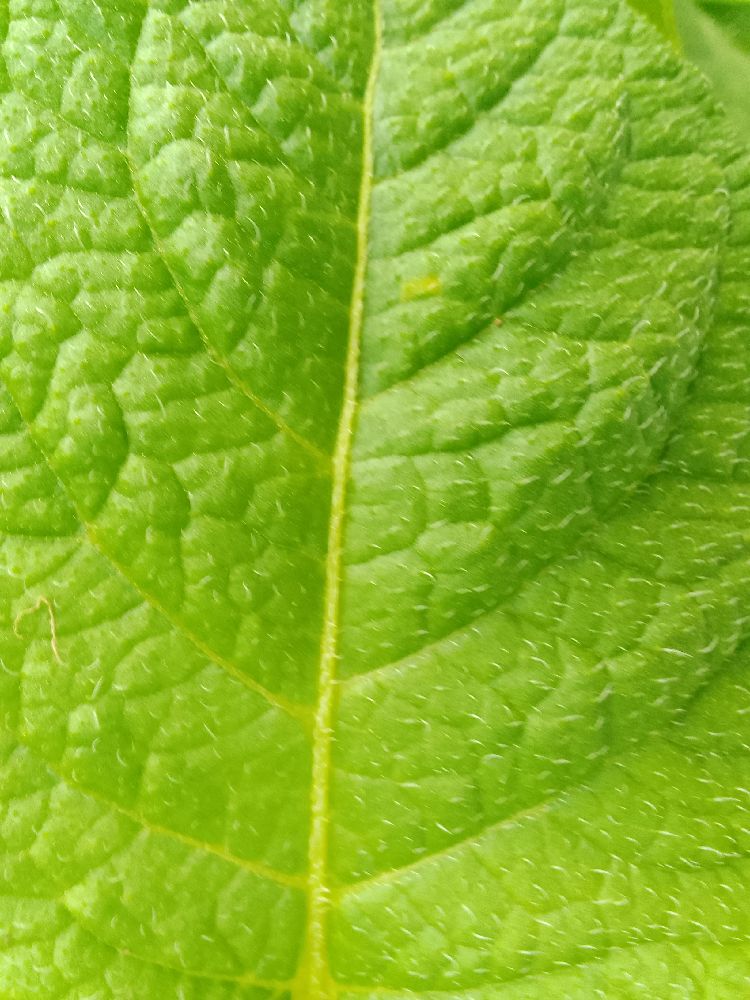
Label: Healthy